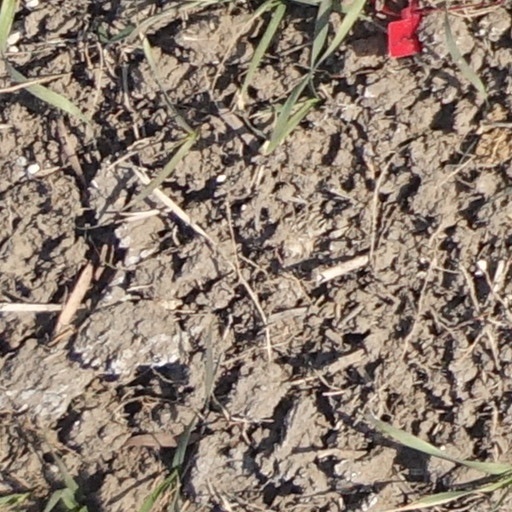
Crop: wheat